Ferry Hall School

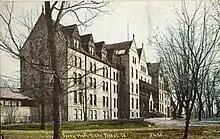

In 1918, Eloise Ruthven Tremain took over as the head of the Seminary, beginning a 27-year-long period "noted mostly for the principal's control." Under Tremain's control, the Seminary entered a period of notable organization and financial success, continually running surpluses. Tremain "quickly raised the esteem of Ferry Hall in the local community" and brought Ferry Hall to the forefront of American schools for girls, garnering national attention. Tremain engineered the Seminary's legal and financial independence in 1925 from Lake Forest University, to which it had formerly been tied. Hollywood film studios were aware of Ferry Hall's stature and used it in promoting the career of Jean Harlow, a former Ferry Hall student. The film industry made much of Harlow's superior education: "To be admitted to Ferry Hall was a social achievement; to graduate from the school was a scholastic accomplishment". Ironically, Harlow never graduated.